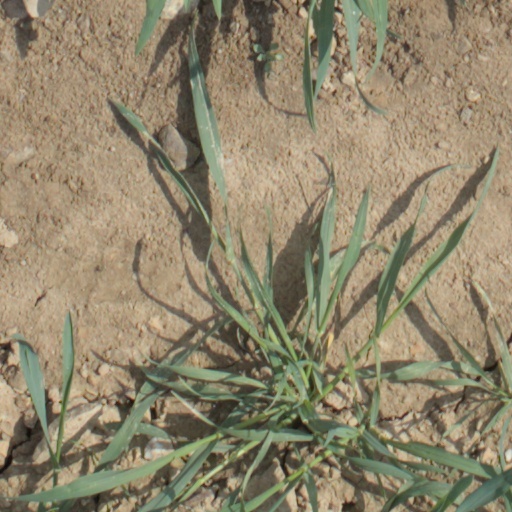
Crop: wheat